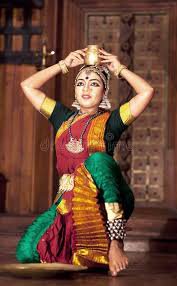
Dance form: kuchipudi